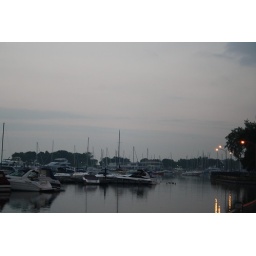
Love the boats against the gray, still water in the morning